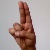
The image shows a hand gesture representing the letter 'U' in Indian Sign Language.